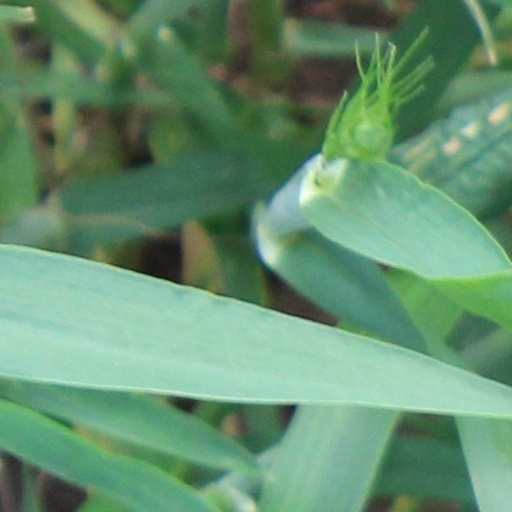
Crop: wheat